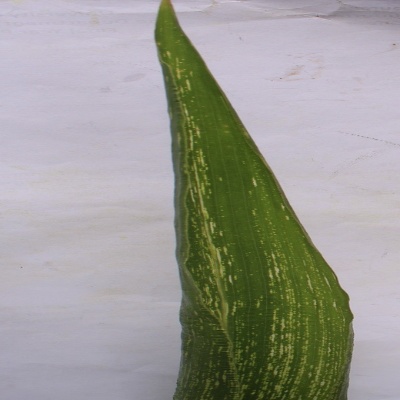
Crop: Maize
Condition: streak virus